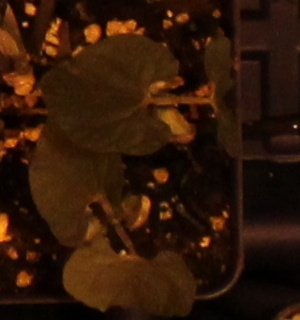
Label: Blackbean